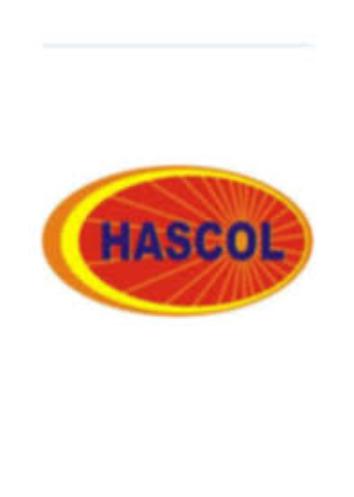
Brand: Hascol Petroleum
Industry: Transportation